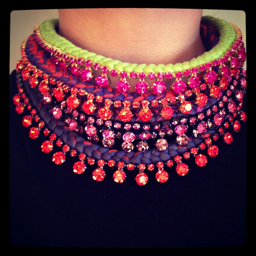
a number of colourful necklaces made with crystals and braided with silk